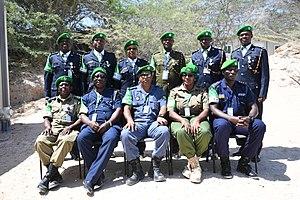
La politique étrangère du Kenya désigne l’ensemble des relations internationales de la République du Kenya depuis sa proclamation le 12 décembre 1964. Pendant l'année qui suit son indépendance obtenue du Royaume-Uni le 12 décembre 1963, le Kenya est monarchie constitutionnelle dirigée par la reine d'Angleterre Elizabeth II, dont Jomo Kenyatta est le Premier ministre. Celui-ci devient le premier président de la République du Kenya le 12 décembre 1964.